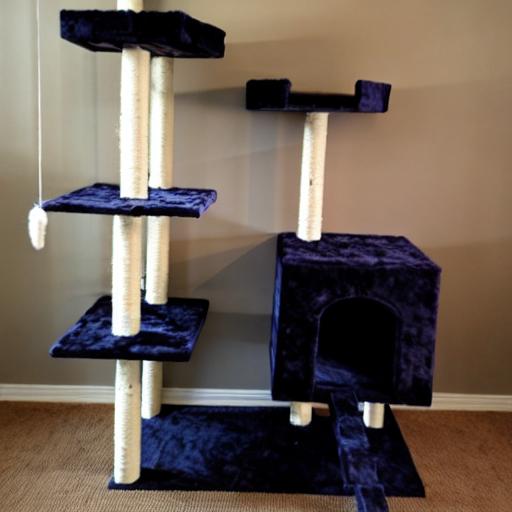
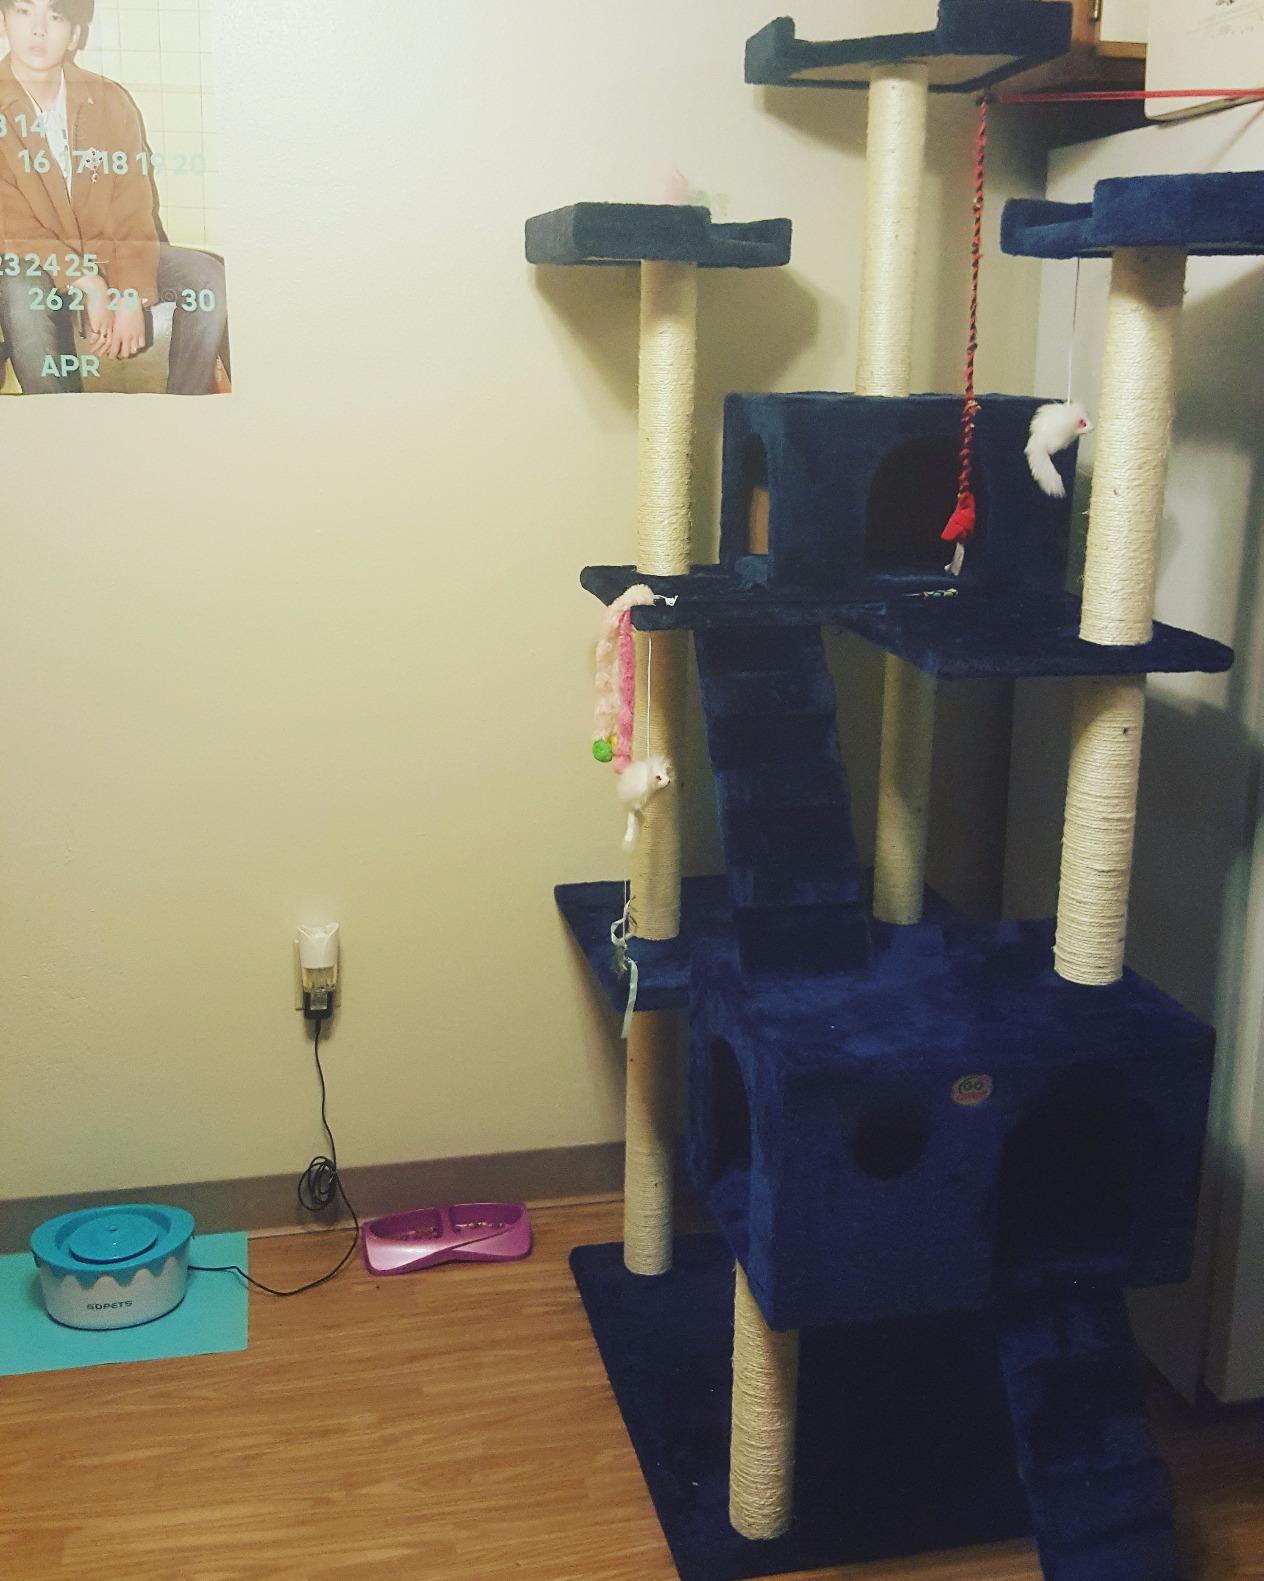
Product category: items_cat tree
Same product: no